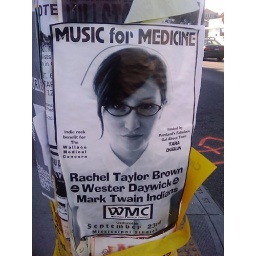
This is my face on a telephone pole in Portland.